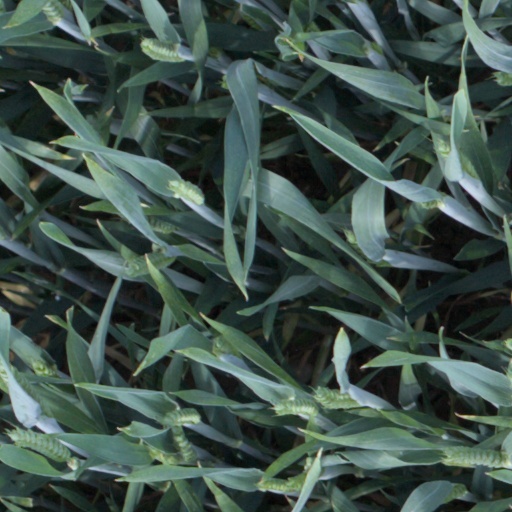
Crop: wheat